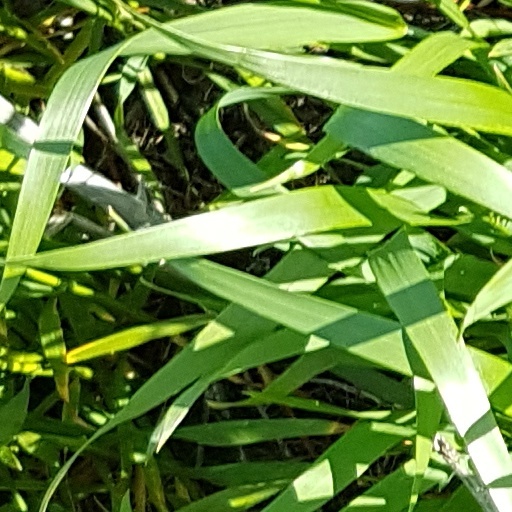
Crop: wheat